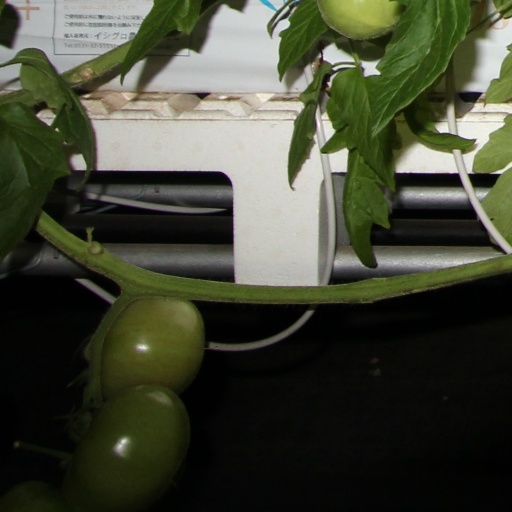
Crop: tomato